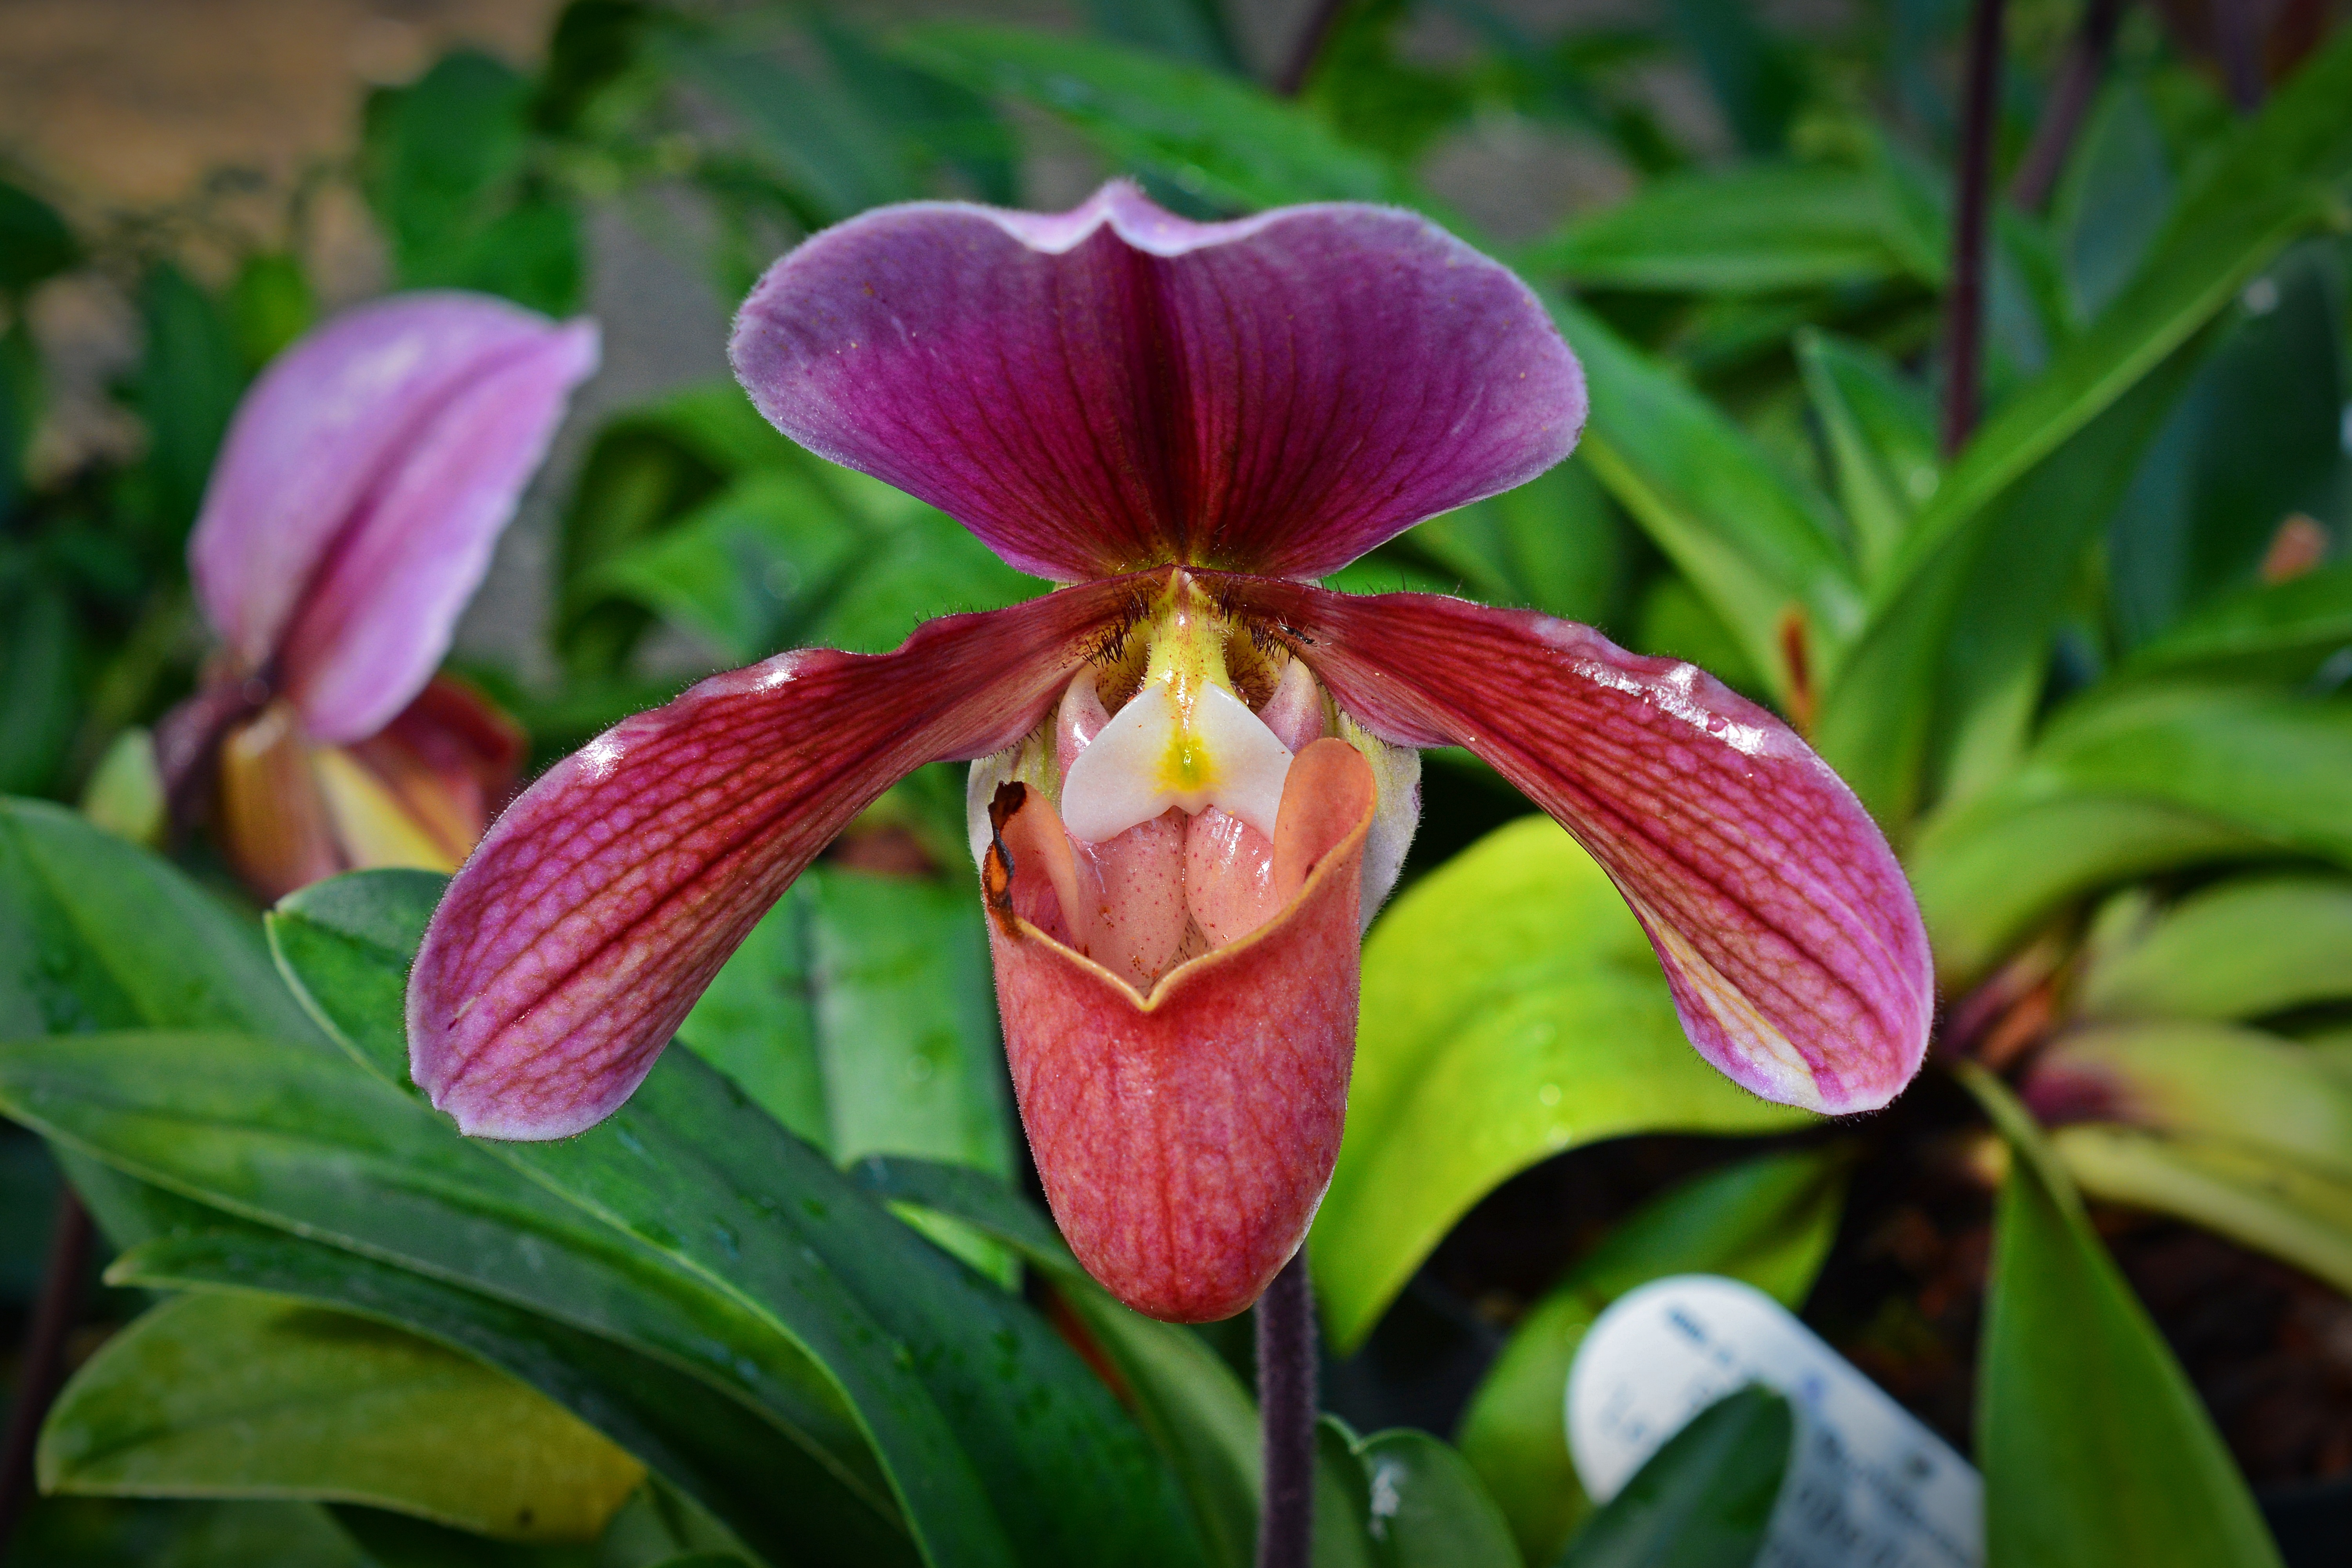
nature, blossom, plant, flower, purple, petal, bloom, botany, close, flora, orchid, cypripedium, flowering plant, frauenschuh, land plant